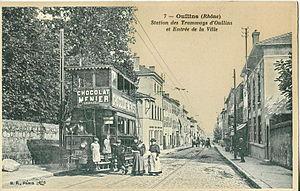
Carte postale ancienne éditée par BF à Paris, n°7
L'ancien tramway de Lyon désigne le premier réseau de tramway qu'a connu la ville de Lyon entre 1880 et 1957. Exploités par la Compagnie des omnibus et tramways de Lyon, les tramways sont dans un premier temps à traction animale, puis rapidement convertis à la traction électrique. Bien que n'étant pas le seul exploitant de chemin de fer dans la région lyonnaise, l'OTL va progressivement absorber les entreprises locales et développer son réseau. Le dernier tramway urbain circule le 30 janvier 1956, et le dernier tramway suburbain le 30 juin 1957. Il faudra attendre le 2 janvier 2001, pour voir de nouveau rouler un tramway à Lyon avec la mise en service des lignes T1 et T2 du nouveau tramway lyonnais.
Oullins est une commune française située dans la métropole de Lyon en région Auvergne-Rhône-Alpes. Le s final ne se prononce pas.